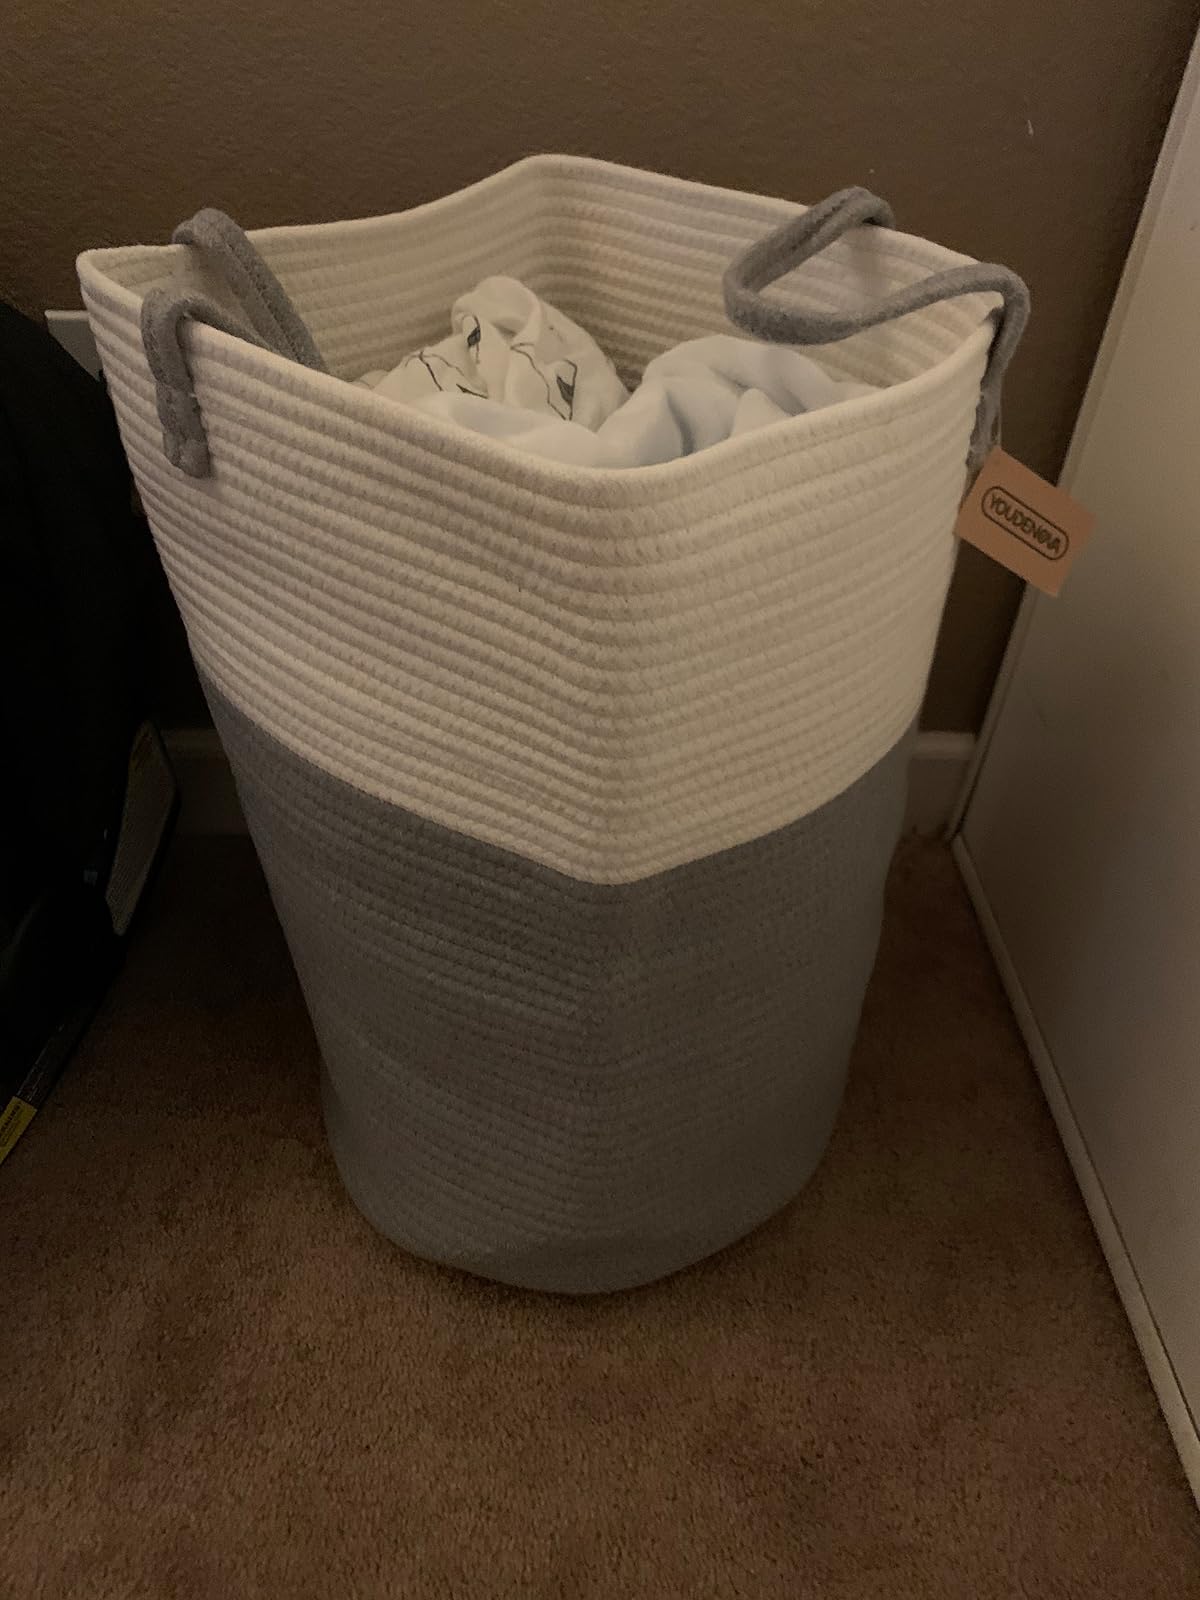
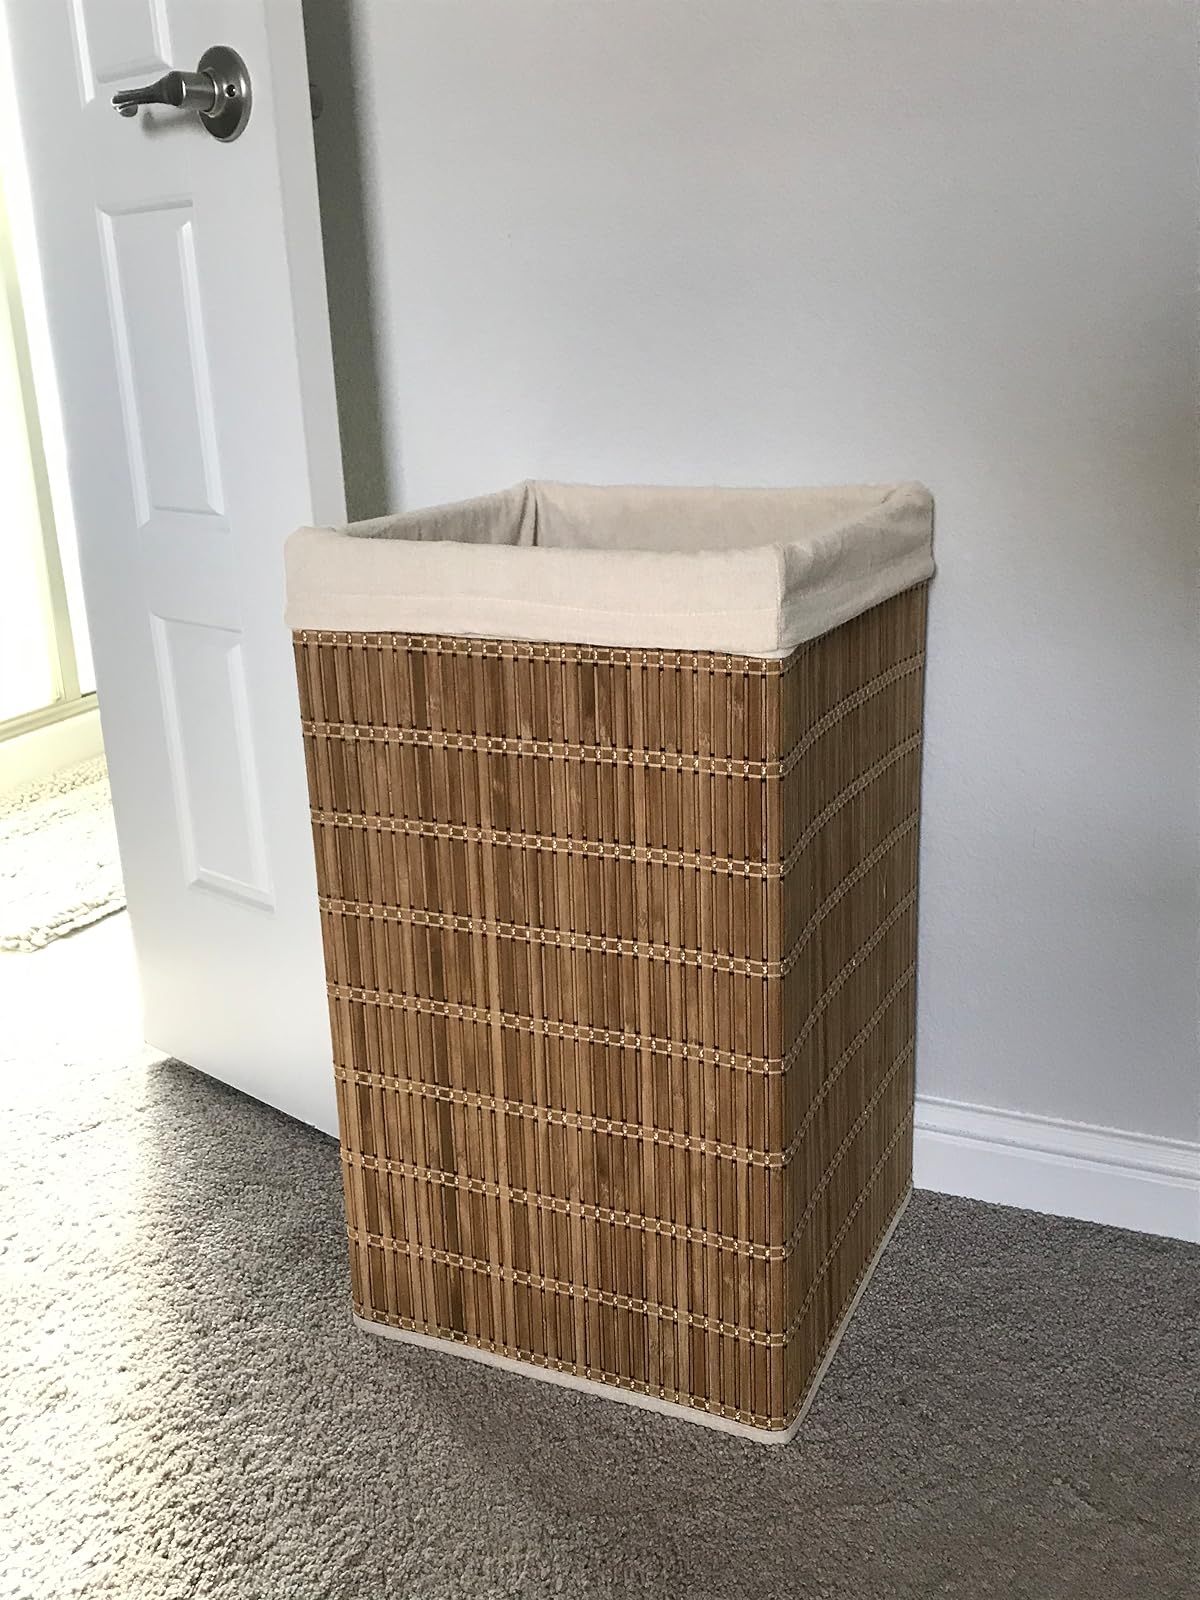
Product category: items_hamper
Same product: no